Conservation issues of Pompeii and Herculaneum

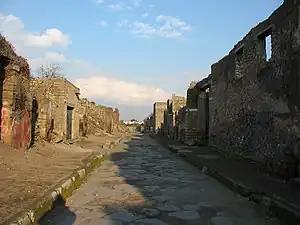
The buildings on the left show signs of decay due to the infestation of various plants, while the debris accumulating on the footpath indicates erosion of the infrastructure. The footpaths and road have also been worn down by pedestrian activity since excavation.

Feral dogs were particularly an issue in Pompeii. The dogs which occupied buildings around the Forum in the 1980s have been removed. Hundreds lived on the site, inadvertently damaging footpaths, roads and walls, as well as proving aggressive towards some tourists.